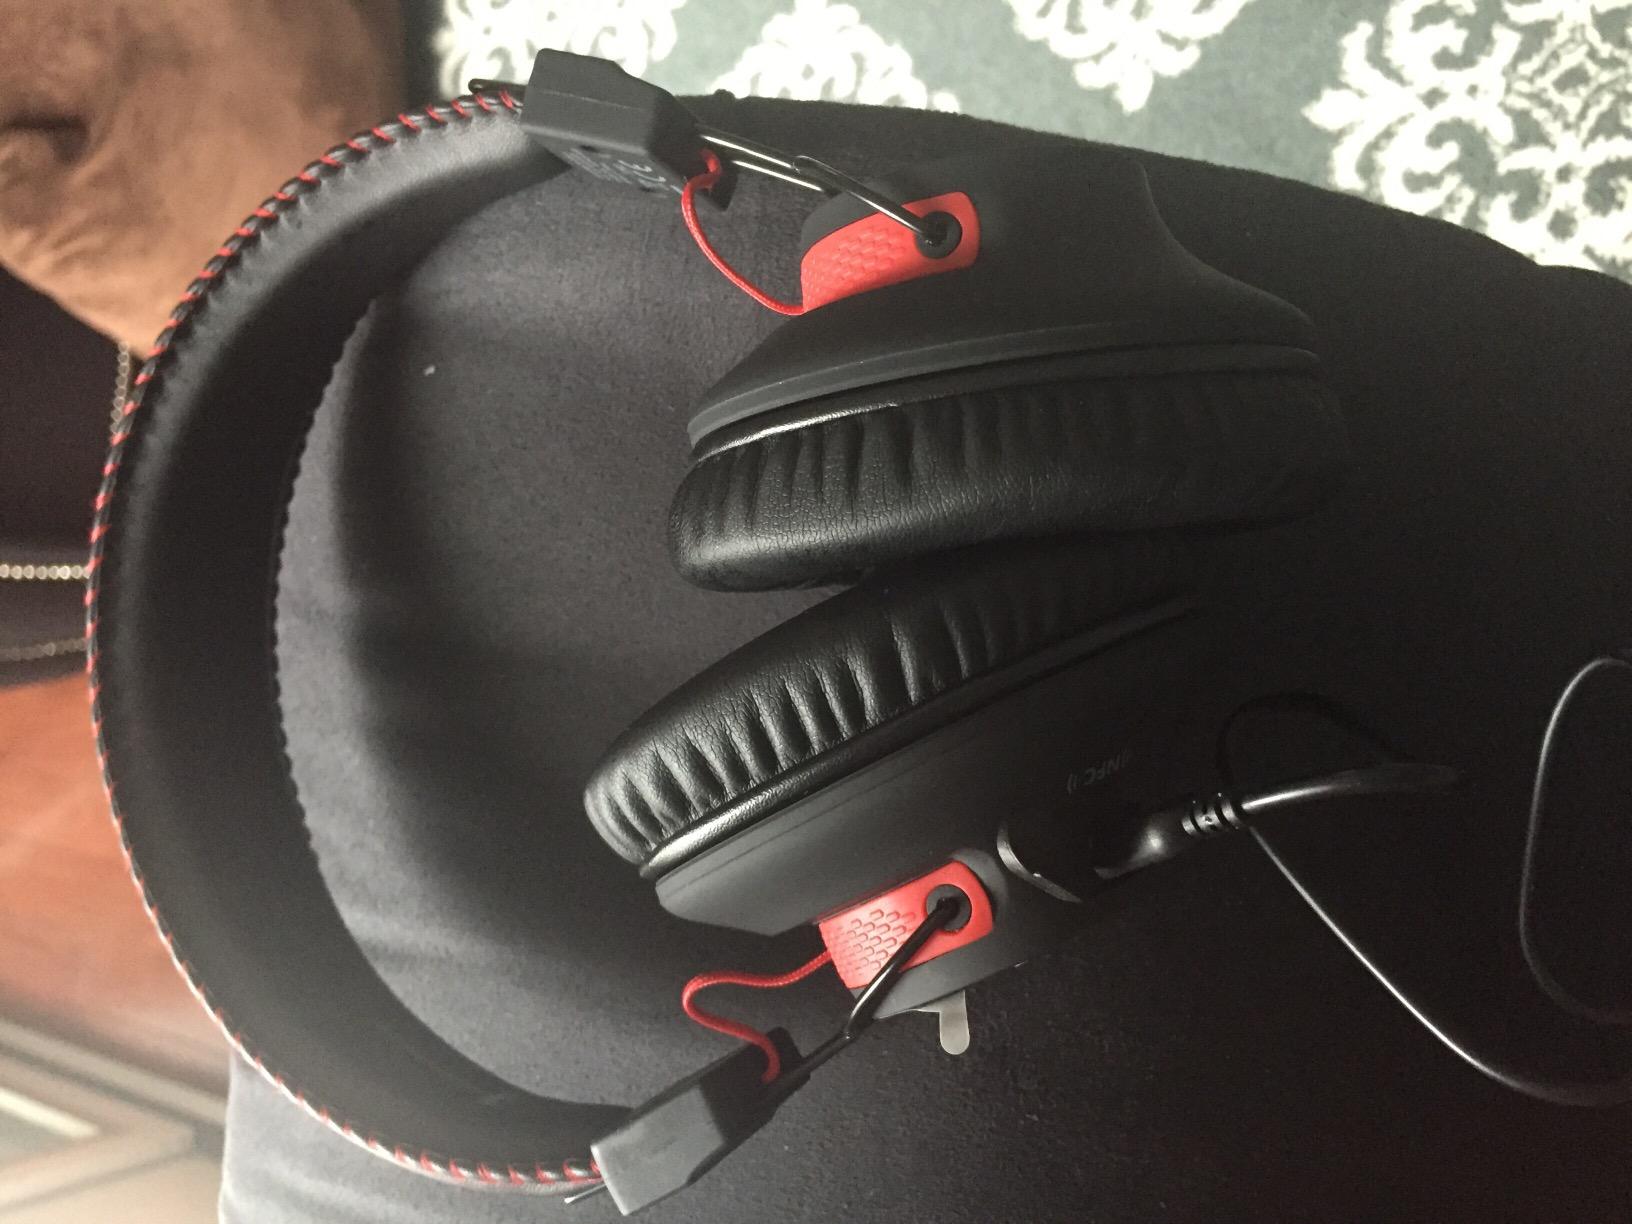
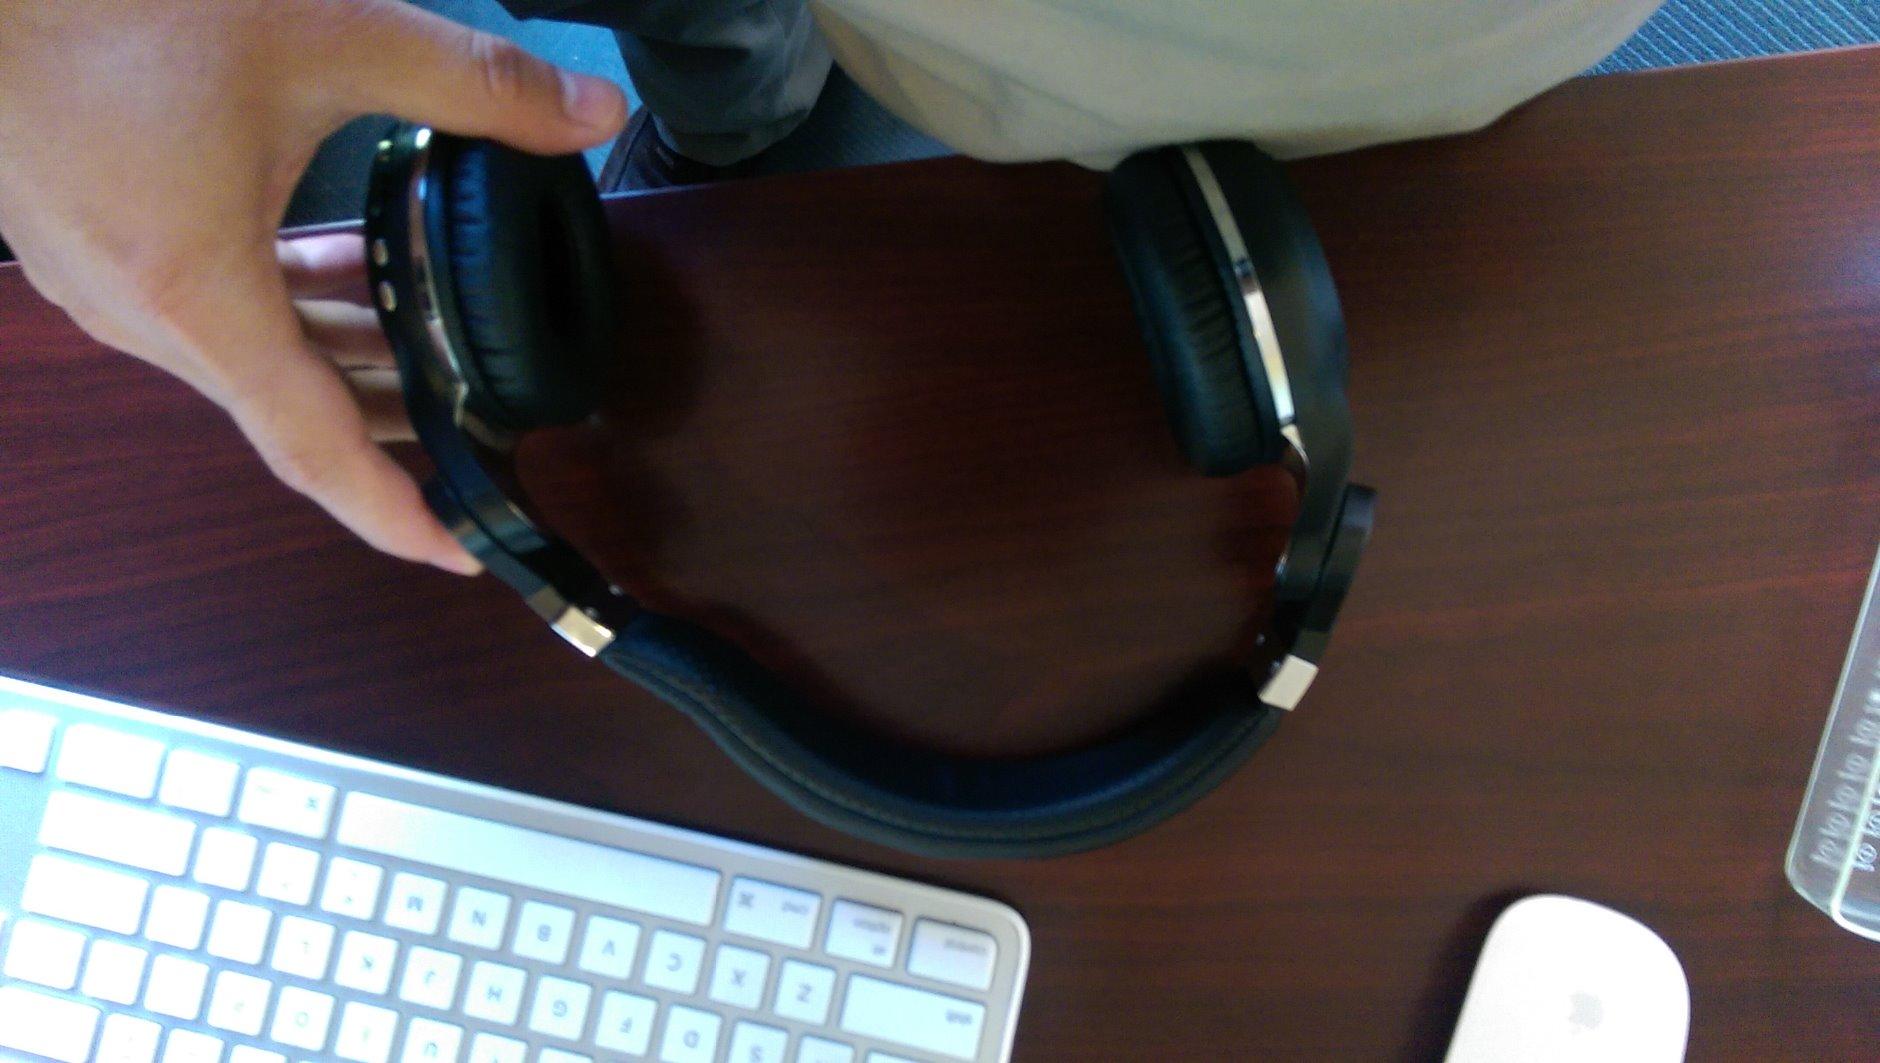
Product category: headphones
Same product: no